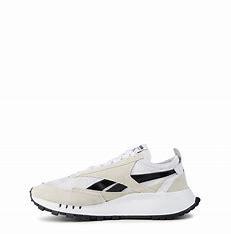
Brand: Reebok
Model: Cl Legacy